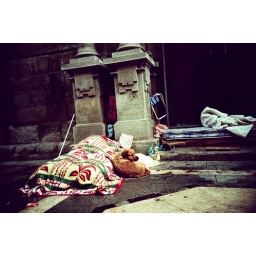
sleeping in the street